Dravya

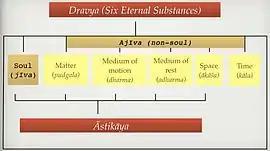
Chart showing the classification of "dravya" and "astikaya"

The "dravya" in Jainism are fundamental entities, called "astikaya" (literally, 'collection that exists'). They are believed to be eternal, and the ontological building blocks that constitute and explain all existence, whether perceived or not. According to both Śvētāmbara and Digambara traditions of Jainism, there are six eternal substances in existence: Soul ("jiva"), Matter ("pudgala"), Space ("akasha"), motion ("Dharma") and rest ("Adharma") and "Time" ("kala"). In both traditions, the substance of space is conceptualized as "world space" ("lokakasha") and "non-world space" ("alokiakasha"). Further, both soul and matter are considered as active ontological substances, while the rest are inactive. Another categorization found in Jain philosophy is "jiva" and "ajiva", the latter being all "dravya" that is not "jiva".